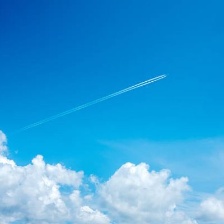
Cloud type: Contrail